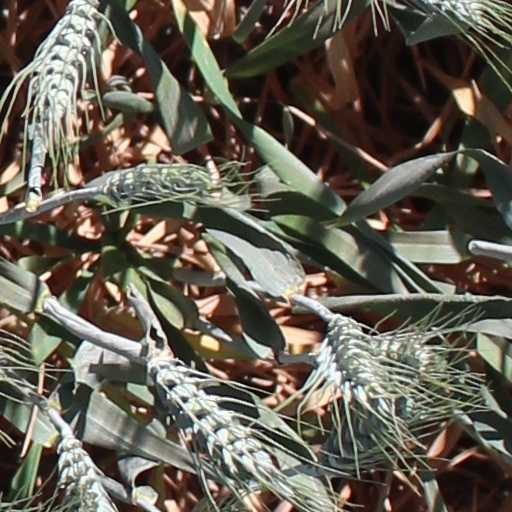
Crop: wheat